Loving Jezebel

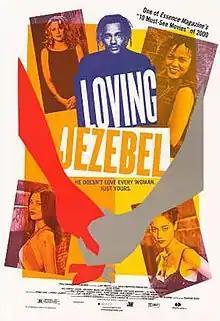
Theatrical release poster

Loving Jezebel is a 1999 American romantic comedy film written and directed by Kwyn Bader. The film stars Hill Harper, David Moscow, Laurel Holloman, Nicole Ari Parker, Sandrine Holt, Phylicia Rashad, Elisa Donovan and Lysa Aya Trenier. The film was released on October 27, 2000, by Universal Focus. The film tells the story of a young man who reminisces about his romantic misadventures.